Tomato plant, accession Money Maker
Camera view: horizontal (90 deg, fisheye); turntable rotation: 120 degrees
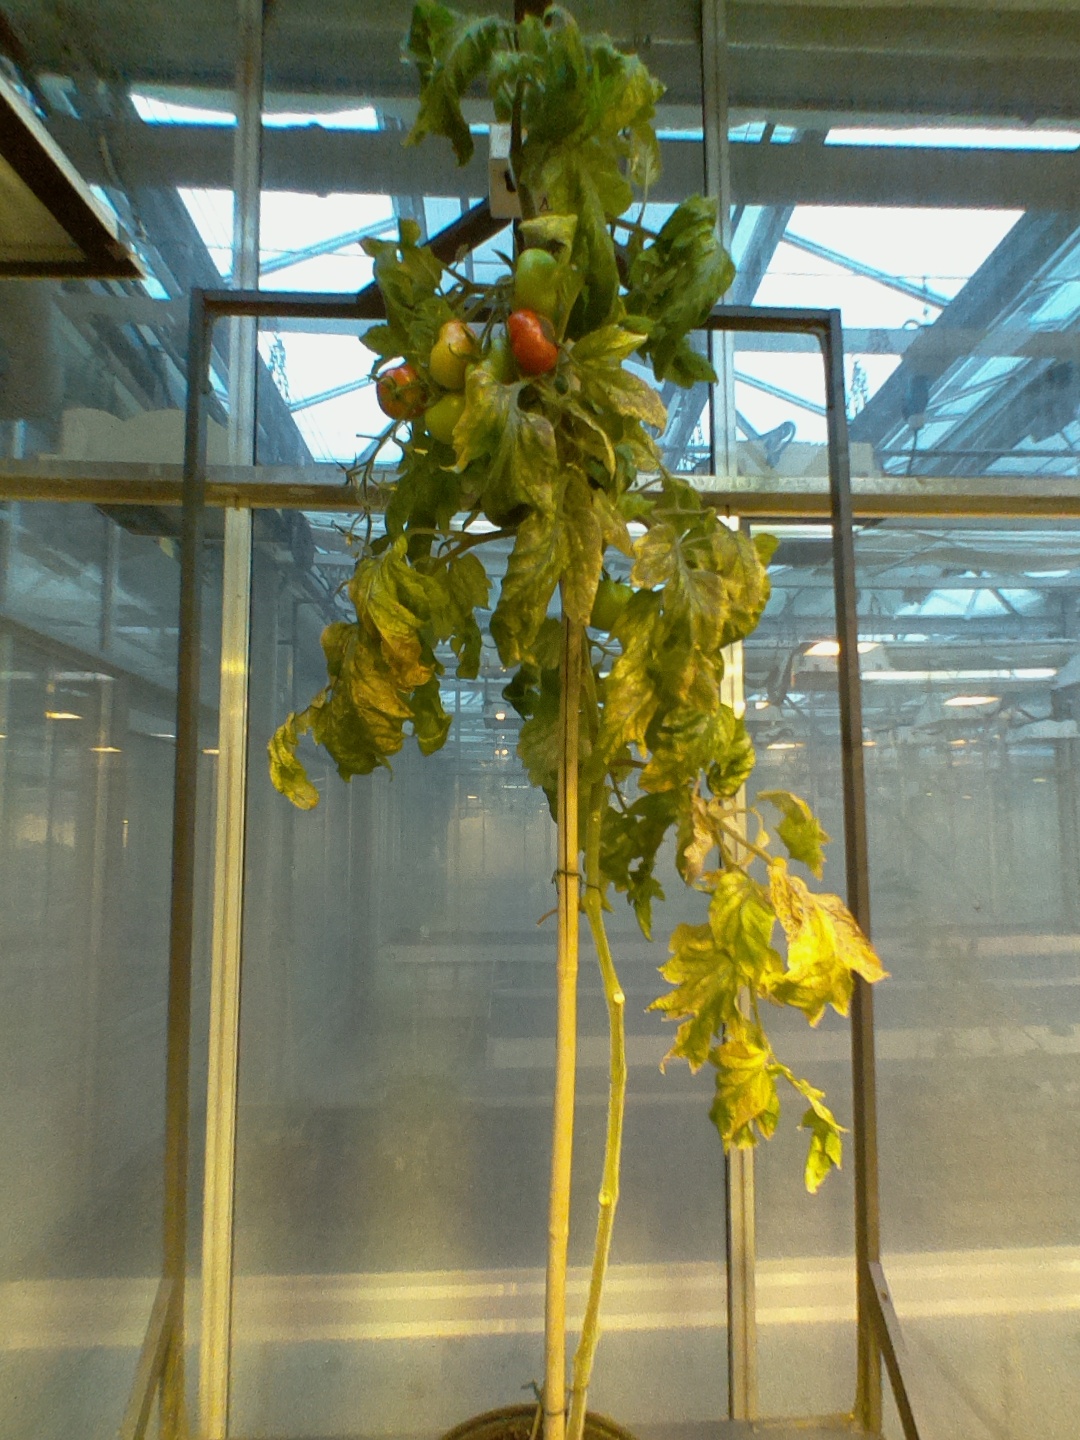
BBCH growth stage 82: 20%-30% of fruits show typical fully ripe color